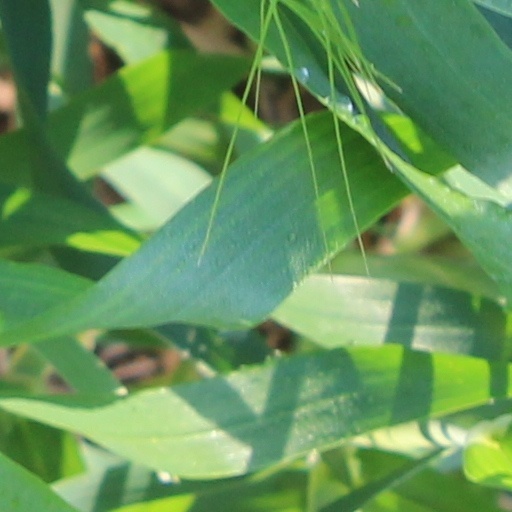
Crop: wheat